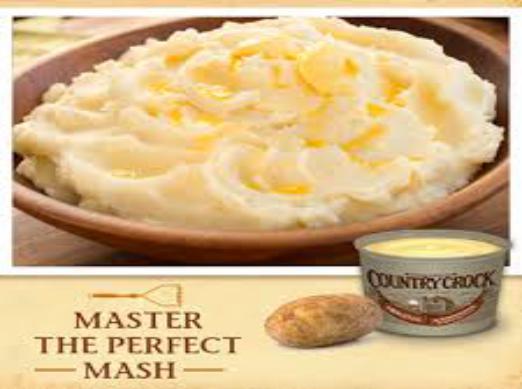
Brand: Country Crock
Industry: Food